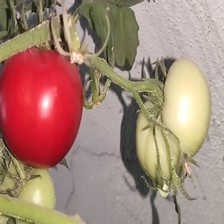
Label: tomato